Moritz Steinla

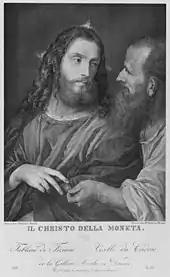
"The Tribute Money". Engraving by Steinla, c. 1830, after the painting by Titian

His family name was Müller; he took the name Steinla after his place of birth, near Hildesheim, when his work became well known.